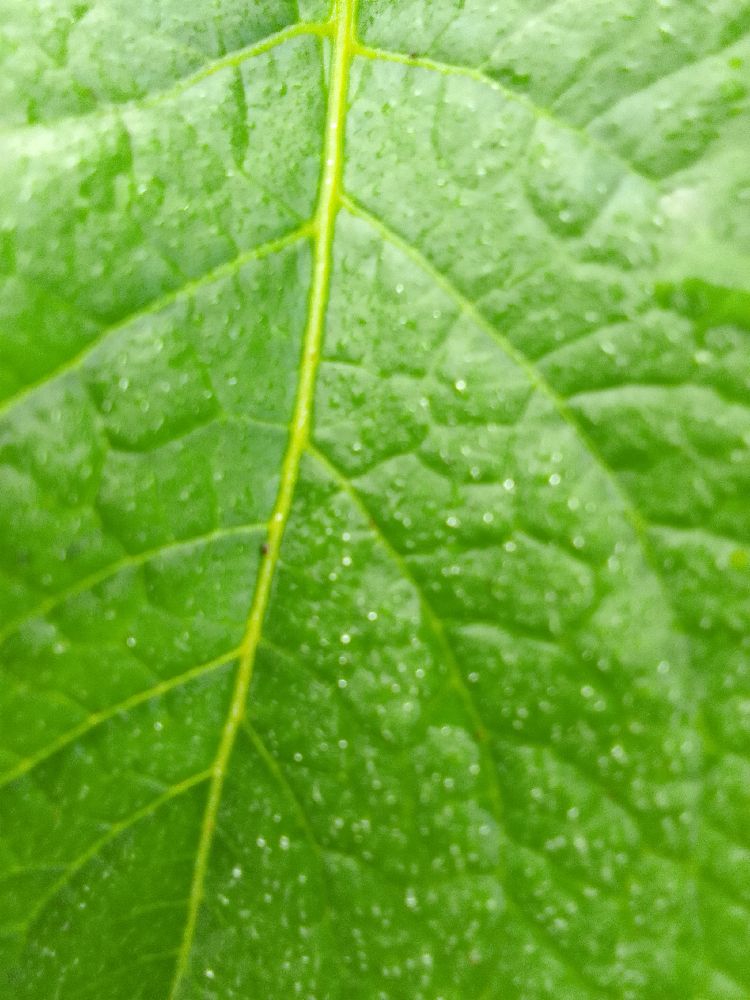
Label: Healthy